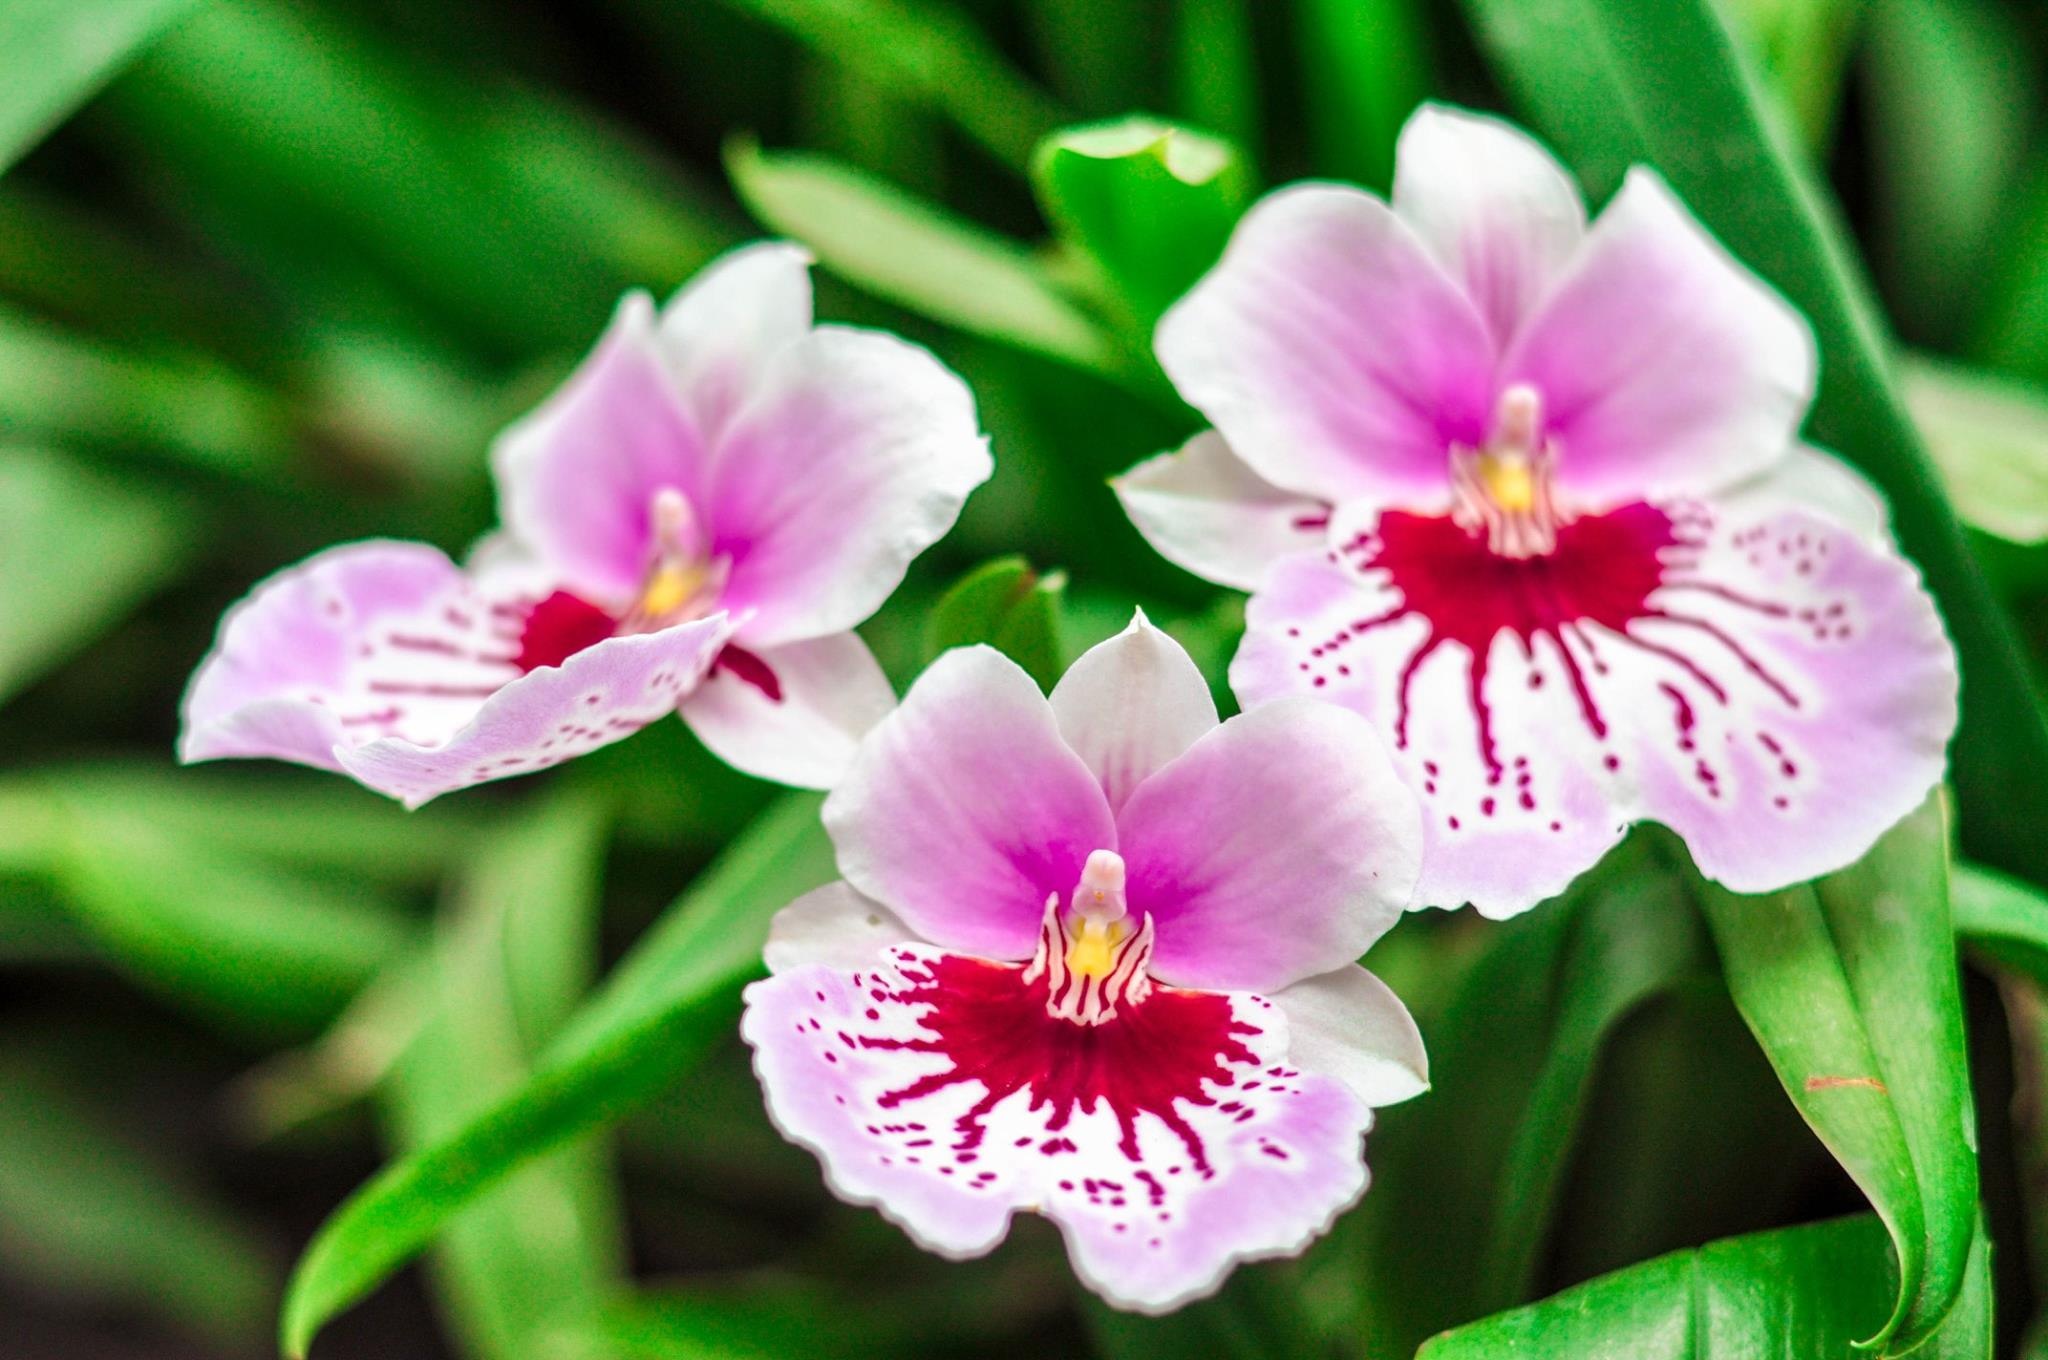
nature, blossom, plant, leaf, flower, petal, bloom, natural, botany, flora, botanical, orchid, wildflower, gardening, gardener, macro photography, flowering plant, land plant